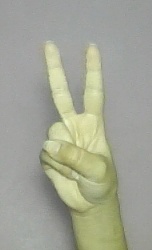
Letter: taa